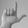
ASL letter: L